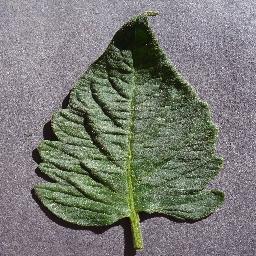
Label: Tomato___healthy